Hacı Ömer Sabancı Foundation

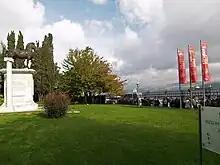
A queue at Sakip Sabancı Museum for the Salvador Dalí Exhibition, 2008

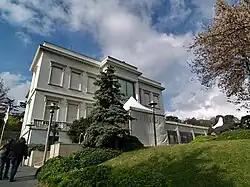
Sakıp Sabancı Museum in Istanbul, Turkey

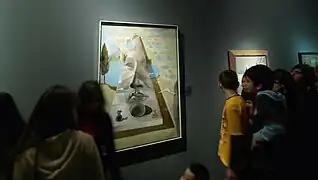
Children at Salvador Dalí's exhibition, organized by Sabancı Foundation, Istanbul

Hacı Ömer Sabancı Foundation, also known as the Sabancı Vakfı is a Turkish philanthropic organization. Established in 1974, the foundation gives money for a variety of causes, including education and health. They award scholarships to college students, and sponsor other educational programs. Hacı Ömer Sabancı's sons established the philosophy ""To give what this land has given to us back to its people"" in perpetuity by formally founding the Hacı Ömer Sabancı Foundation, commonly known as the Sabancı Foundation, in 1974. This foundation institutionalizes the family's commitment to supporting the social and cultural development of Turkey.